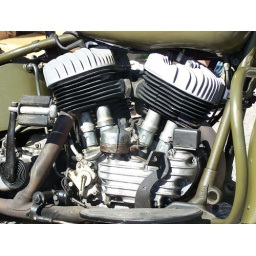
The engine from one of the bikes in the bike show